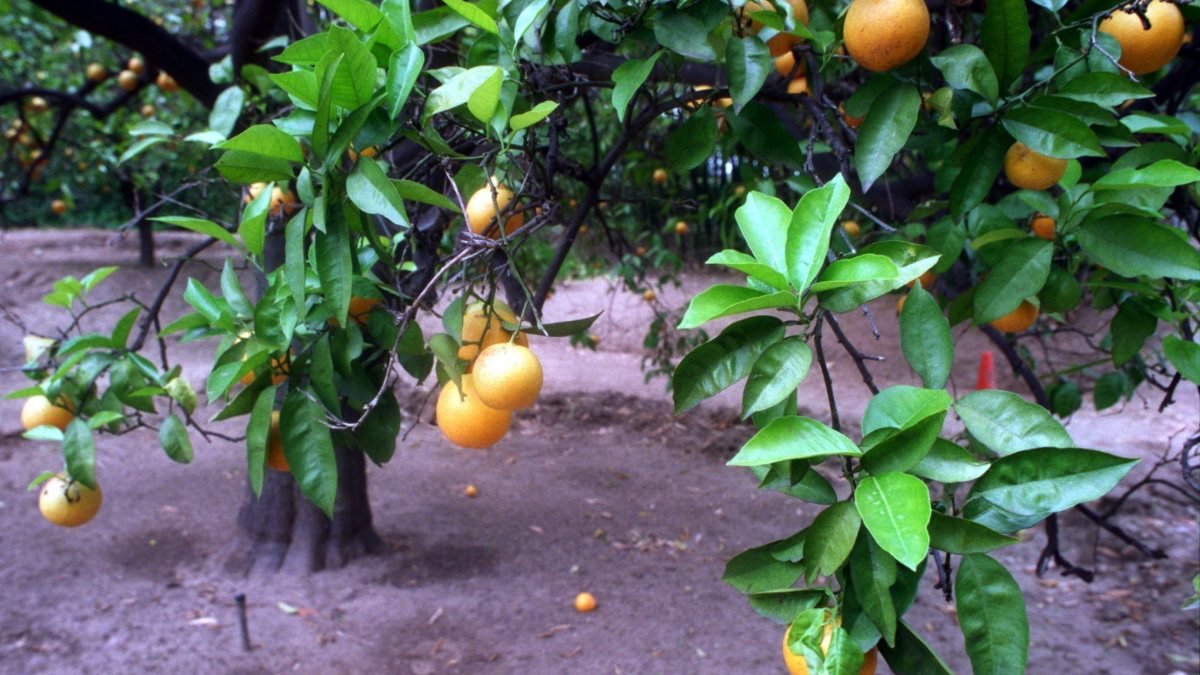
Label: Orange